Klonoa: Empire of Dreams

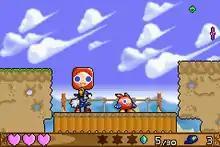
Klonoa approaching an enemy while carrying a block

"Klonoa: Empire of Dreams" works like a typical 2D sidescroller with the player moving Klonoa left or right on a scrolling screen while defeating enemies using his Wind Ring, a special ring that can shoot a small gust of wind forward and draw an enemy in, allowing Klonoa to lift them over his head. From this position, he can either throw them straight forward like a projectile, taking out any enemy they hit, or he can perform a double-jump, allowing him to reach places he couldn't normally. In addition to enemies, Klonoa can also pick up large square blocks and place them wherever the player chooses. By holding the jump button after Klonoa has left the ground, Klonoa flaps his ears and can float in mid-air for a short duration, which also somewhat increases his jumping height.